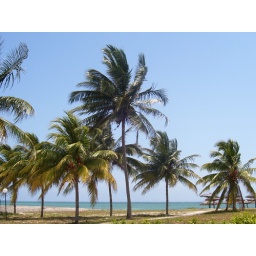
palm trees near the beach at my hotel